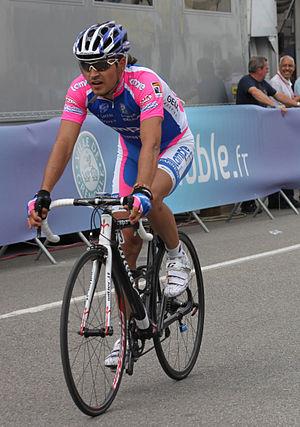
Vitaliy Buts à son arrivée à Grenoble après la 5e étape du Critérium du Dauphiné 2010
Vitaliy Buts, né le 24 octobre 1986 à Mykolaïv, est un coureur cycliste ukrainien, membre de l'équipe Shenzhen Xidesheng.